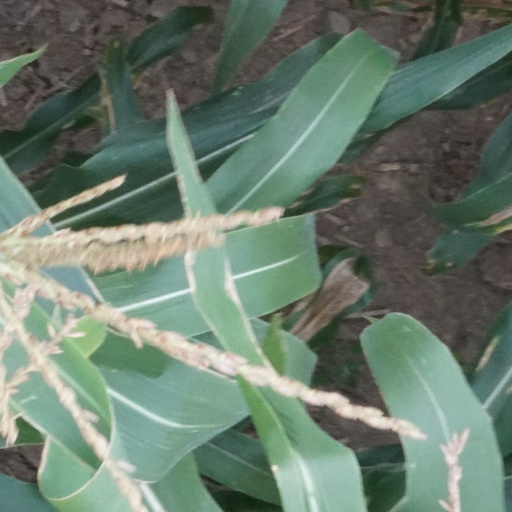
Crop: maize; corn